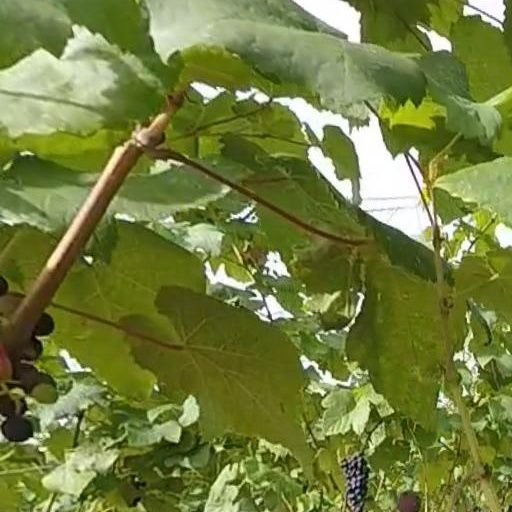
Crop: grape